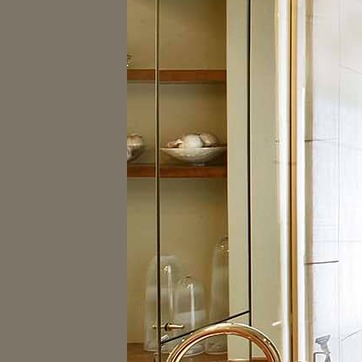
Material: mirror